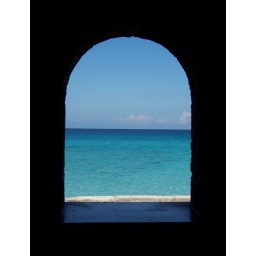
View through the window of Al Capone's house in Varadero, CubaIt is now a restaurant called &amp;quot;Casa de Al&amp;quot;